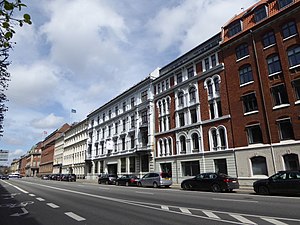
Niels Juels Gade
Den nordlige side af Niels Juels Gade.
Niels Juels Gade er en gade i Indre By i København, der går fra Holmens Kanal til Havnegade. Gaden ligger i forlængelse af Christian IV's Bro til Christians Brygge og indgår sammen med dem i Ring 2. Langs hele den sydlige side af gaden ligger Danmarks Nationalbank. På den nordlige side ligger der en række etageejendomme, der primært bruges til erhverv. Desuden ligger Nigers ambassade i gaden. Gaden er opkaldt efter søhelten Niels Juel.